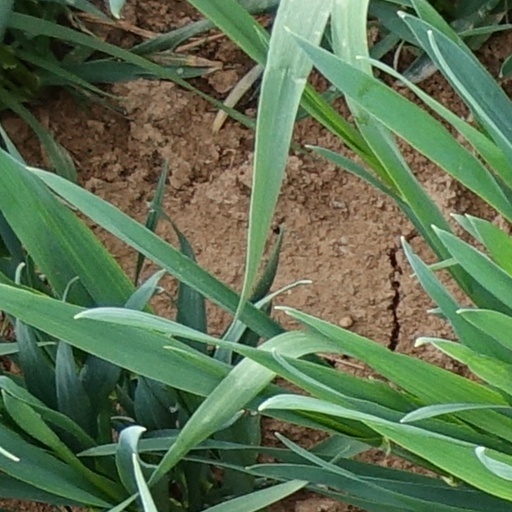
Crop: wheat